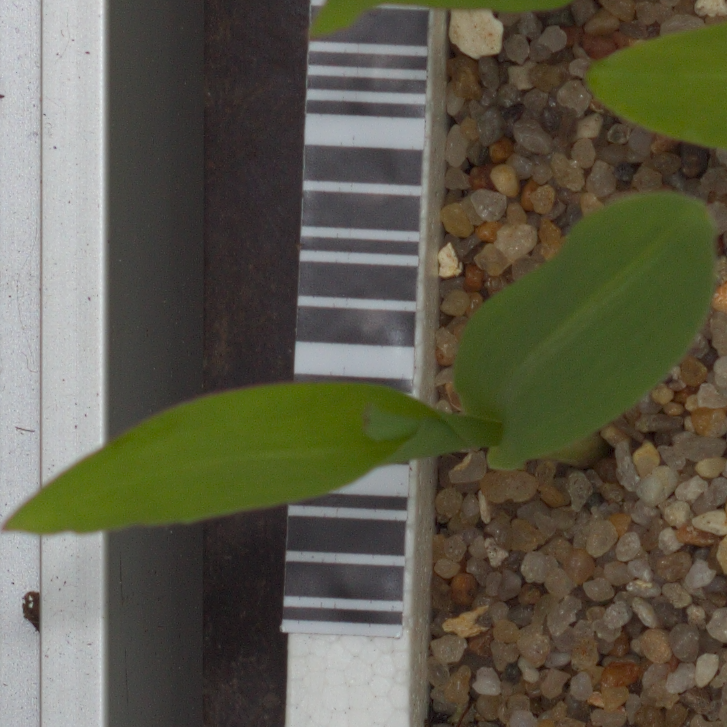
Label: maize